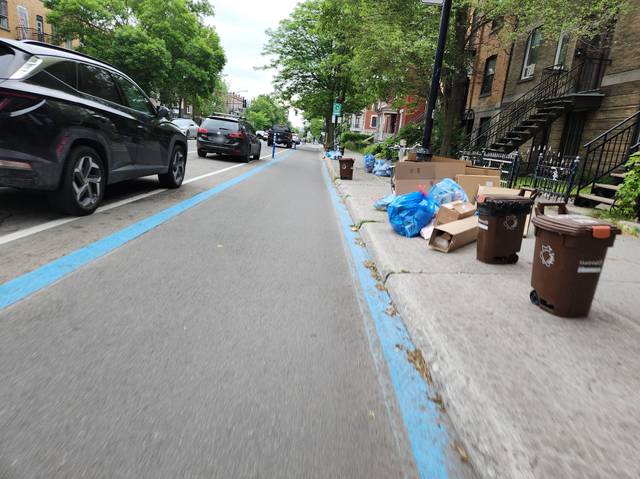
Region: Canada
Coordinates: 45.528, -73.593